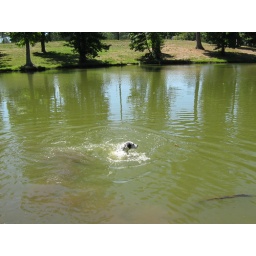
Rosco is a swimming machine in the water... he goes to fetch the stick.